Cutty Sark

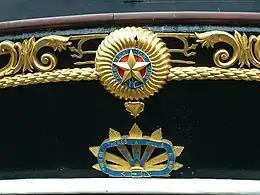
Motto and Star of India emblem on the stern of the ship

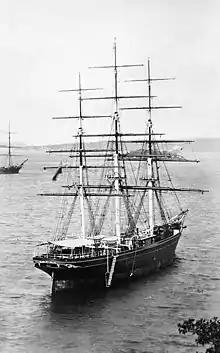
"Cutty Sark" in Sydney Harbour awaiting a cargo of new season's wool, 1890

The ship was named after Cutty-sark, the nickname of the witch Nannie Dee in Robert Burns's 1791 poem "Tam o' Shanter". The ship's figurehead, the original of which has been attributed to carver Fredrick Hellyer of Blackwall, is a stark white carving of a bare-breasted Nannie Dee with long black hair holding a grey horse's tail in her hand. In the poem she wore a linen (Scots: a short chemise or undergarment), that she had been given as a child, which explains why it was "cutty", or in other words far too short. The erotic sight of her dancing in such a short undergarment caused Tam to cry out "Weel done, Cutty-sark", which subsequently became a well-known catchphrase. Originally, carvings by Hellyer of the other scantily clad witches followed behind the figurehead along the bow, but these were removed by Willis in deference to 'good taste'. Tam o' Shanter riding "Meg" was to be seen along the ship's quarter. The motto ""Where theres a will is a way"" was inscribed along the taffrail, with variable spaces enabling also the reading "Where there(')s a Willis away". "The Tweed", which acted as a model for much of the ship which followed her, had a figurehead depicting Tam o' Shanter.